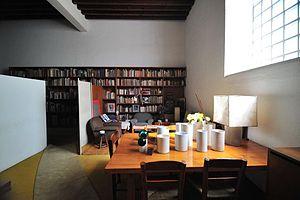
L'Architecture moderne ou Mouvement moderne naît du passage progressif de la campagne à la ville dans un contexte de changements techniques, sociaux et culturels liés à la révolution industrielle. Les conséquences se font sentir dans la construction et l'urbanisme entre la fin du XVIIIᵉ siècle et le début du XIXᵉ siècle et plus précisément dans l'après guerre après Waterloo. Puis une ligne cohérente de pensée se produit pour la première fois en Angleterre avec William Morris en 1860 mais le point crucial du processus qui met la théorie et la pratique face à la réalité est atteint par Walter Gropius en 1919 quand il ouvre le Bauhaus de Weimar. C'est à ce moment que l'on peut parler au sens strict du terme de mouvement moderne.